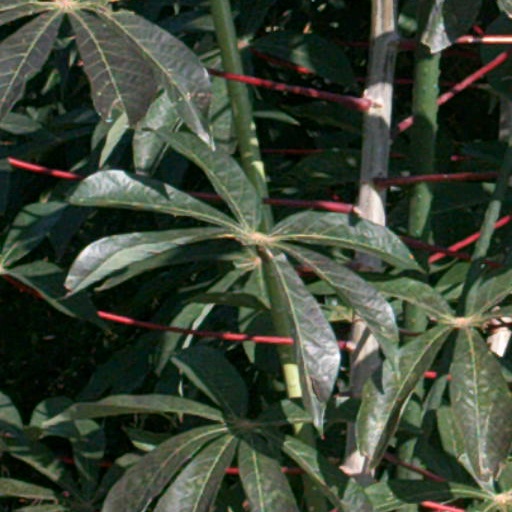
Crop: cassava